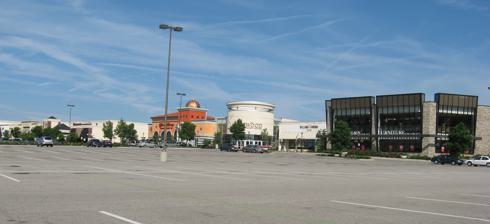
Building: Kenwood Towne Centre
Country: United States of America
Year built: 1988
Shopping mall in Cincinnati, Ohio Kenwood Towne Centre Kenwood Towne Centre south storefront Location Cincinnati, Ohio Coordinates 39°12′08″N 84°22′38″W / 39.20232°N 84.377089°W / 39.20232; -84.377089 Opening date 1956 as Kenwood Plaza 1987–1988, re-opened as Kenwood Towne Centre Developer J.R. Williams / Western Development Corporation Management Brookfield Properties Owner Brookfield Properties No. of stores and services 168 No. of anchor tenants 3 Total retail floor area 1,161,540 square feet (107,911 m 2 ) No. of floors 2 (3 in Dillard's) Public transit access Metro Website www .kenwoodtownecentre .com Kenwood Towne Centre is a shopping mall northeast of Cincinnati , at the corner of Montgomery and Kenwood Roads, adjacent to Interstate 71 . Anchor stores are Dillard's , Macy's , and Nordstrom . History Originally known as Kenwood Plaza , the linear strip shopping center opened in 1956. At first, it was anchored only by Cincinnati-based McAlpin's . An H & S Pogue was in business by 1959. The PLAZA was situated on a 34-acre (140,000 m 2 ) tract, north of downtown Cincinnati. The site is not located inside a physical city limits, but lies within Sycamore Township, Hamilton County, Ohio , in an area commonly known as Kenwood, Ohio . The original center underwent a major renovation in the late 1980s. The eastern half of the structure was razed. The western portion, and the two anchor stores, were incorporated into the first phase of a 100,000-square-foot (9,300 m 2 ), enclosed shopping mall. Renamed Kenwood Towne Centre , it opened in October 1987. The second phase of the project involved the construction of a second, 450,000-square-foot (42,000 m 2 ) bi-level mall concourse, with Columbus-based Lazarus department store on its northern end completed in late 1988. In 1983, Pogue's merged with their Indianapolis -based sister store L. S. Ayres and the store name changed accordingly. In 1988, L. S. Ayres closed all their Cincinnati locations. The Kenwood anchor was sold to JCPenney which closed in 1993. Birmingham, Alabama -based Parisian purchased the location in 1993. That store closed in February 2007 after Parisian was purchased by Belk of Charlotte, North Carolina . The original McAlpin's anchor was renamed Dillard's in 1998 after McAlpin's parent, Mercantile Stores was bought by Dillard's. The Lazarus store, built during the 1988 renovation, was renamed Lazarus-Macy's in 2003. The store fully adopted the Macy's name in 2005. In 2005, renovations expanded the Macy's to over 213,000 square feet (19,800 m 2 ), and added an adjacent, multi-level parking garage to the rear of the store. The entire south facade of the mall was expanded to create an exterior streetscape of restaurants and retail with more inviting entrance features, designed by local architecture and interior design firm FRCH Design Worldwide. A remodeling in 2007 consisted of the razing of the former Pogue's/Parisian anchor (on the mall's southwest end). The store was replaced by a 2-level (140,000 square foot) Nordstrom department store that opened on September 25, 2009. An extension of the mall concourse designed by FRCH was created to access the new anchor. In 2018, Macy's revealed that their Kenwood store was one of their "Growth 50" stores meaning that it is one of their highest performing locations nationwide. Because of this, the store received a series of renovations and improvements including new carpeting and paint as well as many other beneficial updates. In 2019, Forever 21 filed for Chapter 11 bankruptcy and announced that they intend to close most Cincinnati area locations including the Kenwood store. However, an official closing date has not been determined or disclosed yet as of now and the store and the other announced closures in the metropolitan area remain open until further notice. The other area locations the company intends to shutter are the locations at Liberty Center, Dayton Mall , and their outlet location at the Tanger Outlets in Jeffersonville, Ohio. During the 2019 holiday season, the mall implemented a youth escort policy/curfew in response to a fight in one of the mall's stores. The policy required teens ages 18 and under to be accompanied by an adult age 21 or older on December 27, 28, and 30 after 4 pm, December 29 and December 31 (New Year's Eve) after 2 pm. The curfew only applied to the 2019 season. References